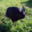
Label: bird